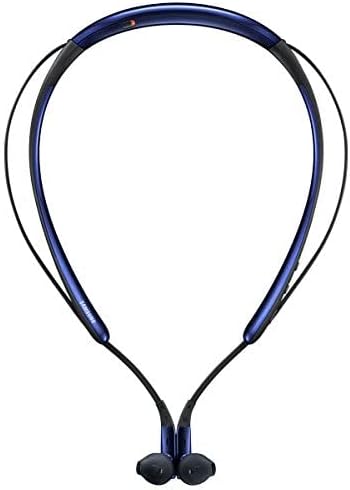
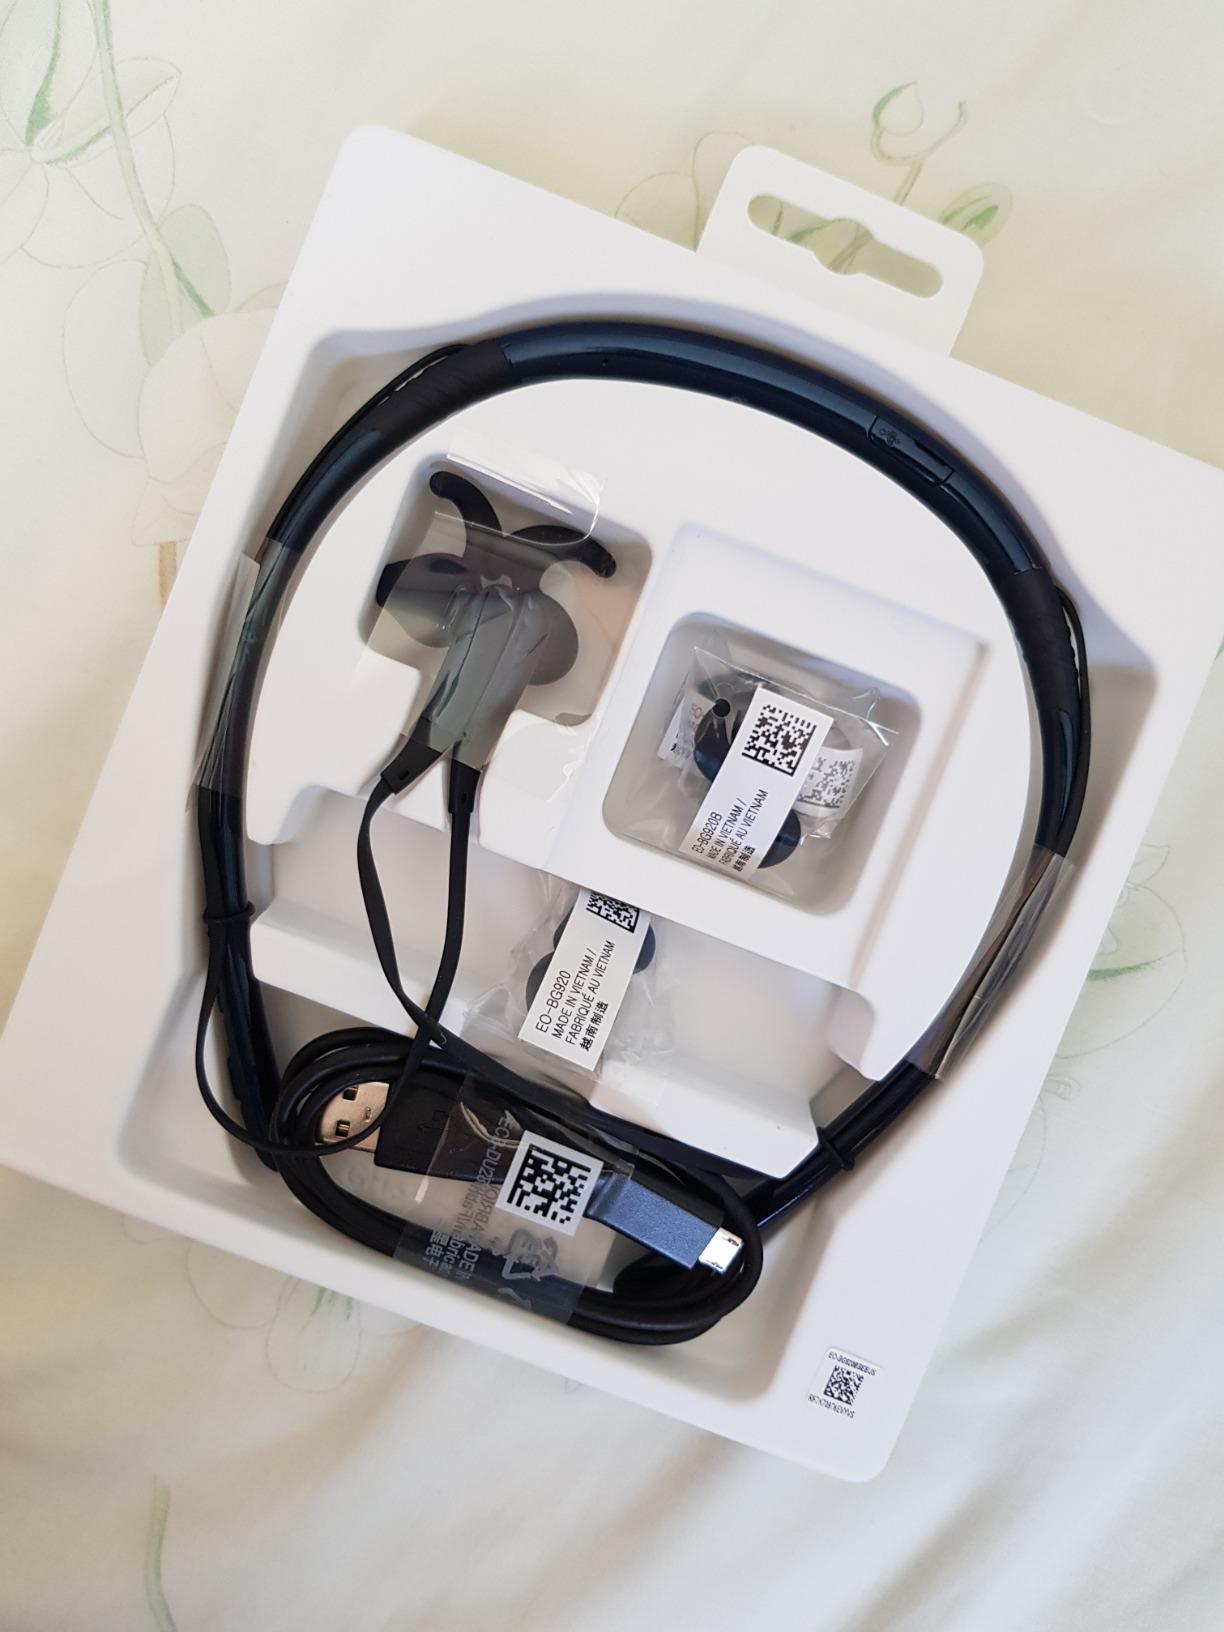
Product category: headphones
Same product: yes